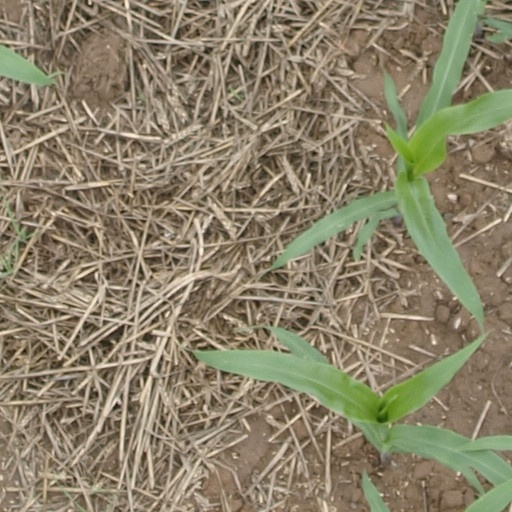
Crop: maize; corn